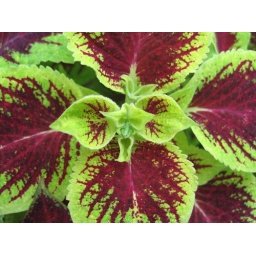
bedding plants around home